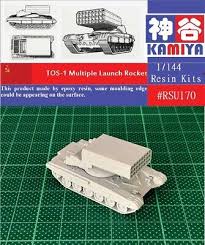
Label: Self Propelled Artillery